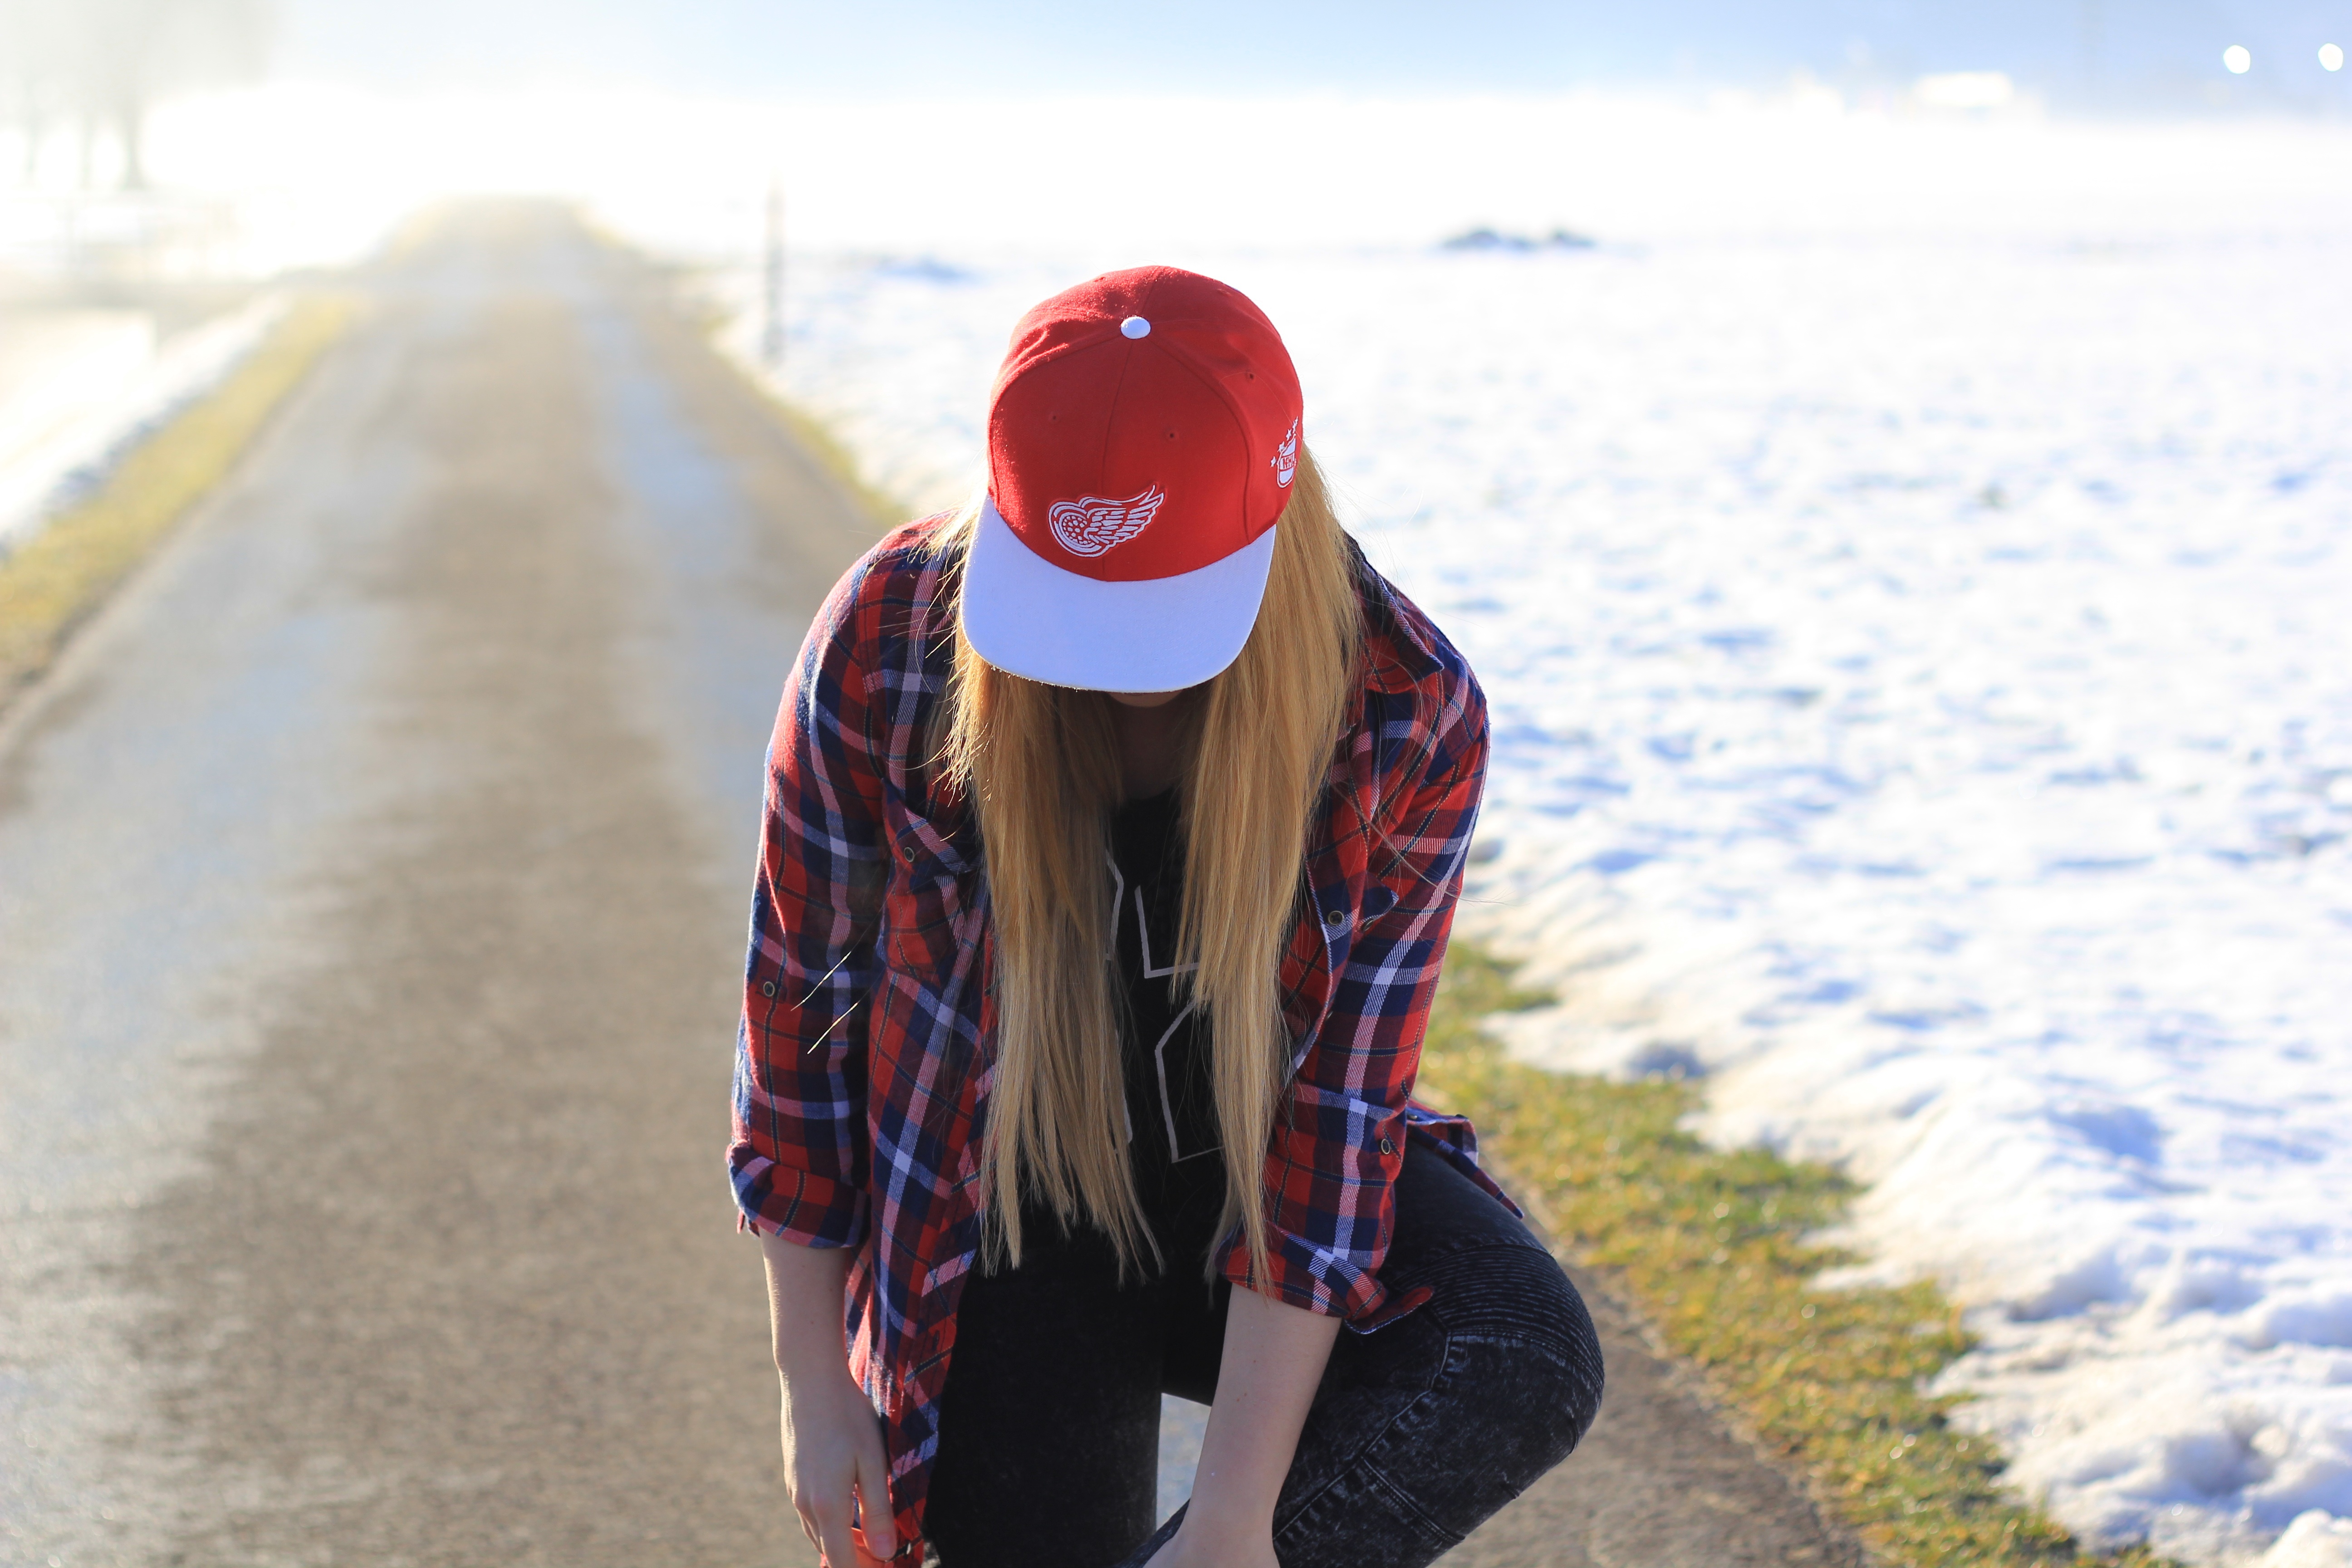
person, woman, road, walk, spring, red, fashion, clothing, cap